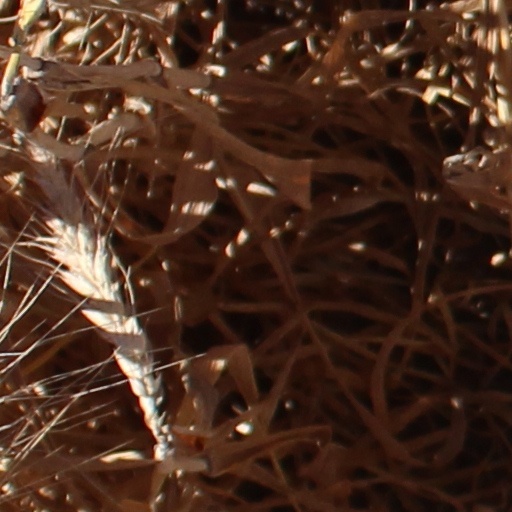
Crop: wheat